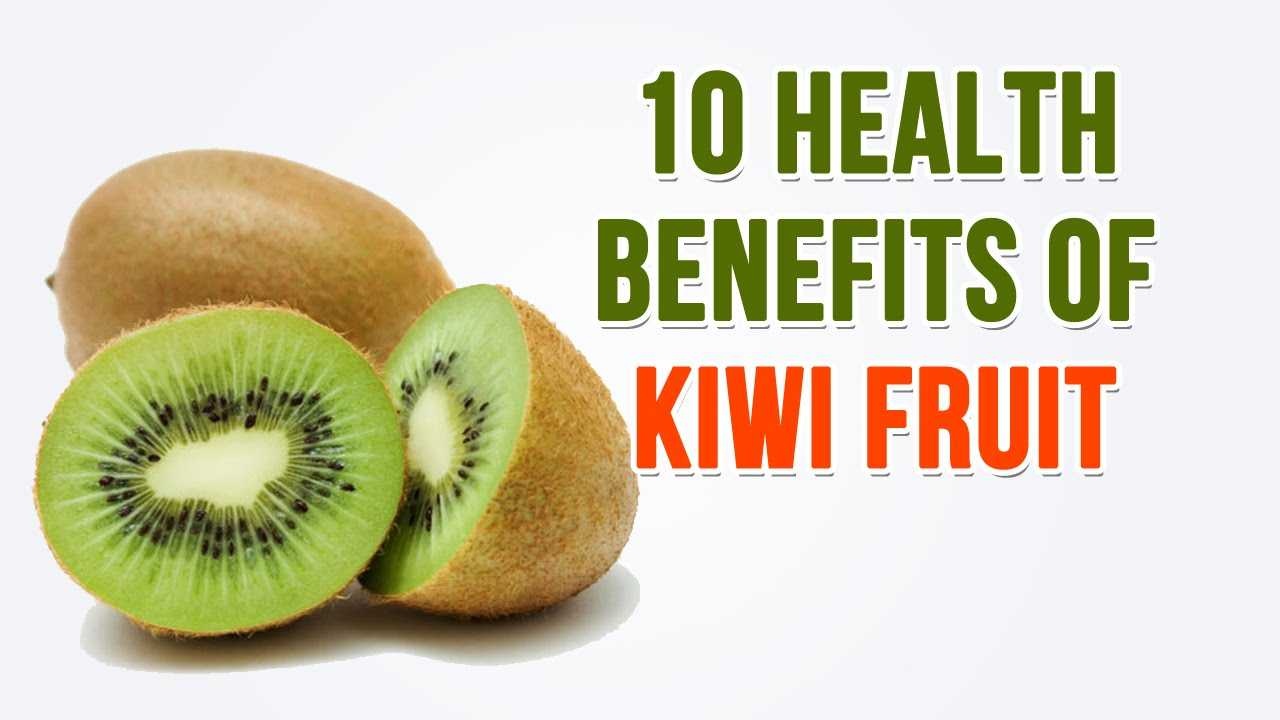
Label: Kiwi